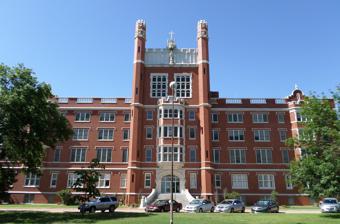
Building: Benedictine Hall (Shawnee, Oklahoma)
Country: United States of America
Year built: 1915
Historic college building in Oklahoma, United States United States historic place St. Gregory's Abbey and College U.S. National Register of Historic Places Benedictine Hall in May 2015, after the renovation of the turrets Show map of Oklahoma Show map of the United States Location 1900 W. MacArthur Dr., Shawnee, Oklahoma Coordinates 35°22′3″N 96°57′14″W / 35.36750°N 96.95389°W / 35.36750; -96.95389 Area 1 acre (0.40 ha) Built 1915 Architect Victor Klutho Architectural style Tudor Gothic NRHP reference No. 75001572 Added to NRHP August 15, 1975 Benedictine Hall is located on the Green Campus of Oklahoma Baptist University in Shawnee, Oklahoma .  It was the central feature of the now-closed St. Gregory's University (also known as St. Gregory's Abbey and College), housing its administration, library and most of its classes. Designed by St. Louis architect Victor Klutho, the facility opened in the fall of 1915. St. Gregory's College grew from the Sacred Heart Mission in Sacred Heart, Oklahoma . Established in 1876 in what was then called Indian Territory, the mission school considered moving to a more populated area in the 1890s.  After a 1901 fire that destroyed much of what was then called the "Catholic University of Oklahoma", the decision was made to move the high school and college to Shawnee, 35 miles (56 km) to the north. Viktor Klutho was hired to design the new facility. A specialist in Tudor revival architecture, Klutho designed a massive five-story brick building to combine church, school and abbey in a single edifice, opening to 40 boys in the fall term of 1915. This served until the 1940s when a new church was built nearby, and in the 1950s the abbey moved to a new campus adjoining the school. In the 1960s the school discontinued high school education and admitted women to the college. Description The college required a fireproof structure, so the new school was built of reinforced concrete, and surplus railroad rails from the Rock Island Railroad used in the foundation. The concrete walls were faced with brick, with stone accents. The building is a solid rectangle with a footprint of 260 feet (79 m) by 90 feet (27 m). The central portion of the building is expressed as a battlemented tower, four stories high over a raised basement, with slender corner turrets. From the main mass on either side extend four-story wings on raised basements, accented by projecting three-story oriel bays. The top of the wing is accentuated by a segmental balustrade. The main level contained administrative offices and the main entry.  The second floor was occupied by the library.  The third floor was classroom space and the fourth floor was reserved for science laboratories and classrooms.  The large space within the fifth floor tower was originally a gymnasium, now a lecture hall. The basement housed support facilities.  In 1967, a proposal to demolish the building was rejected due to the potential costs to raze such a solid structure. It was renovated, adding a T-section concrete stair tower to the exterior of the west side. The building housed most of what became St. Gregory University's classes. 2011 Oklahoma earthquake Benedictine Hall was damaged by the 2011 Oklahoma earthquake . One turret collapsed immediately following the quake. In the days that followed the earthquake, one of the turrets had to be pushed down, and the other two were removed brick by brick. More than 3,400 donors from around the world contributed roughly $2.5 million to help the school reconstruct the turrets. Timberlake Construction and Advanced Masonry, both of Oklahoma City, were charged with the task of rebuilding the turrets – this time with steel "bones" that could withstand an earthquake. The decorative aspects of the towers were faithfully recreated. The brick was matched to the rest of the building, and the grotesques and shields that were part of the original gothic architecture were molded in the exact image of their predecessors. The new turrets were officially blessed during Homecoming on November 9, 2013. Sale of the building In December of 2018 the sale to Hobby Lobby of the Shawnee campus of St. Gregory's University , including Benedictine Hall, was approved by the bankruptcy court.  The campus was leased to Oklahoma Baptist University , a private Christian liberal arts university in Shawnee. In May of 2019, OBU renamed the tract as the OBU Green Campus, both in honor of the Green family, owners of Hobby Lobby, and because the color green is one of OBU’s official university colors. In December of 2019, Hobby Lobby and the Green family donated the campus to OBU. Historic listing Main article: National Register of Historic Places listings in Pottawatomie County, Oklahoma As part of the former St. Gregory’s Abbey and College, Benedictine Hall is on the National Register of Historic Places listings in Pottawatomie County, Oklahoma . References